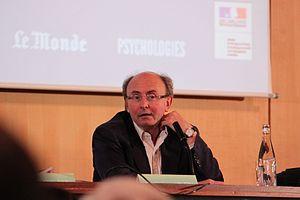
Dominique Wolton à l'Université de la Terre, à Paris, le 2 avril 2011.